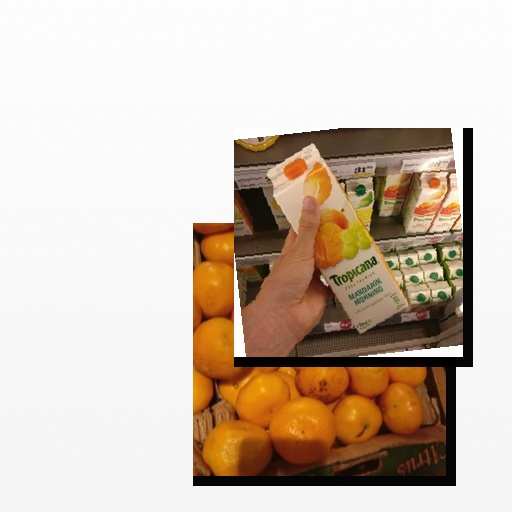
Food items: mandarin_juice, satsuma